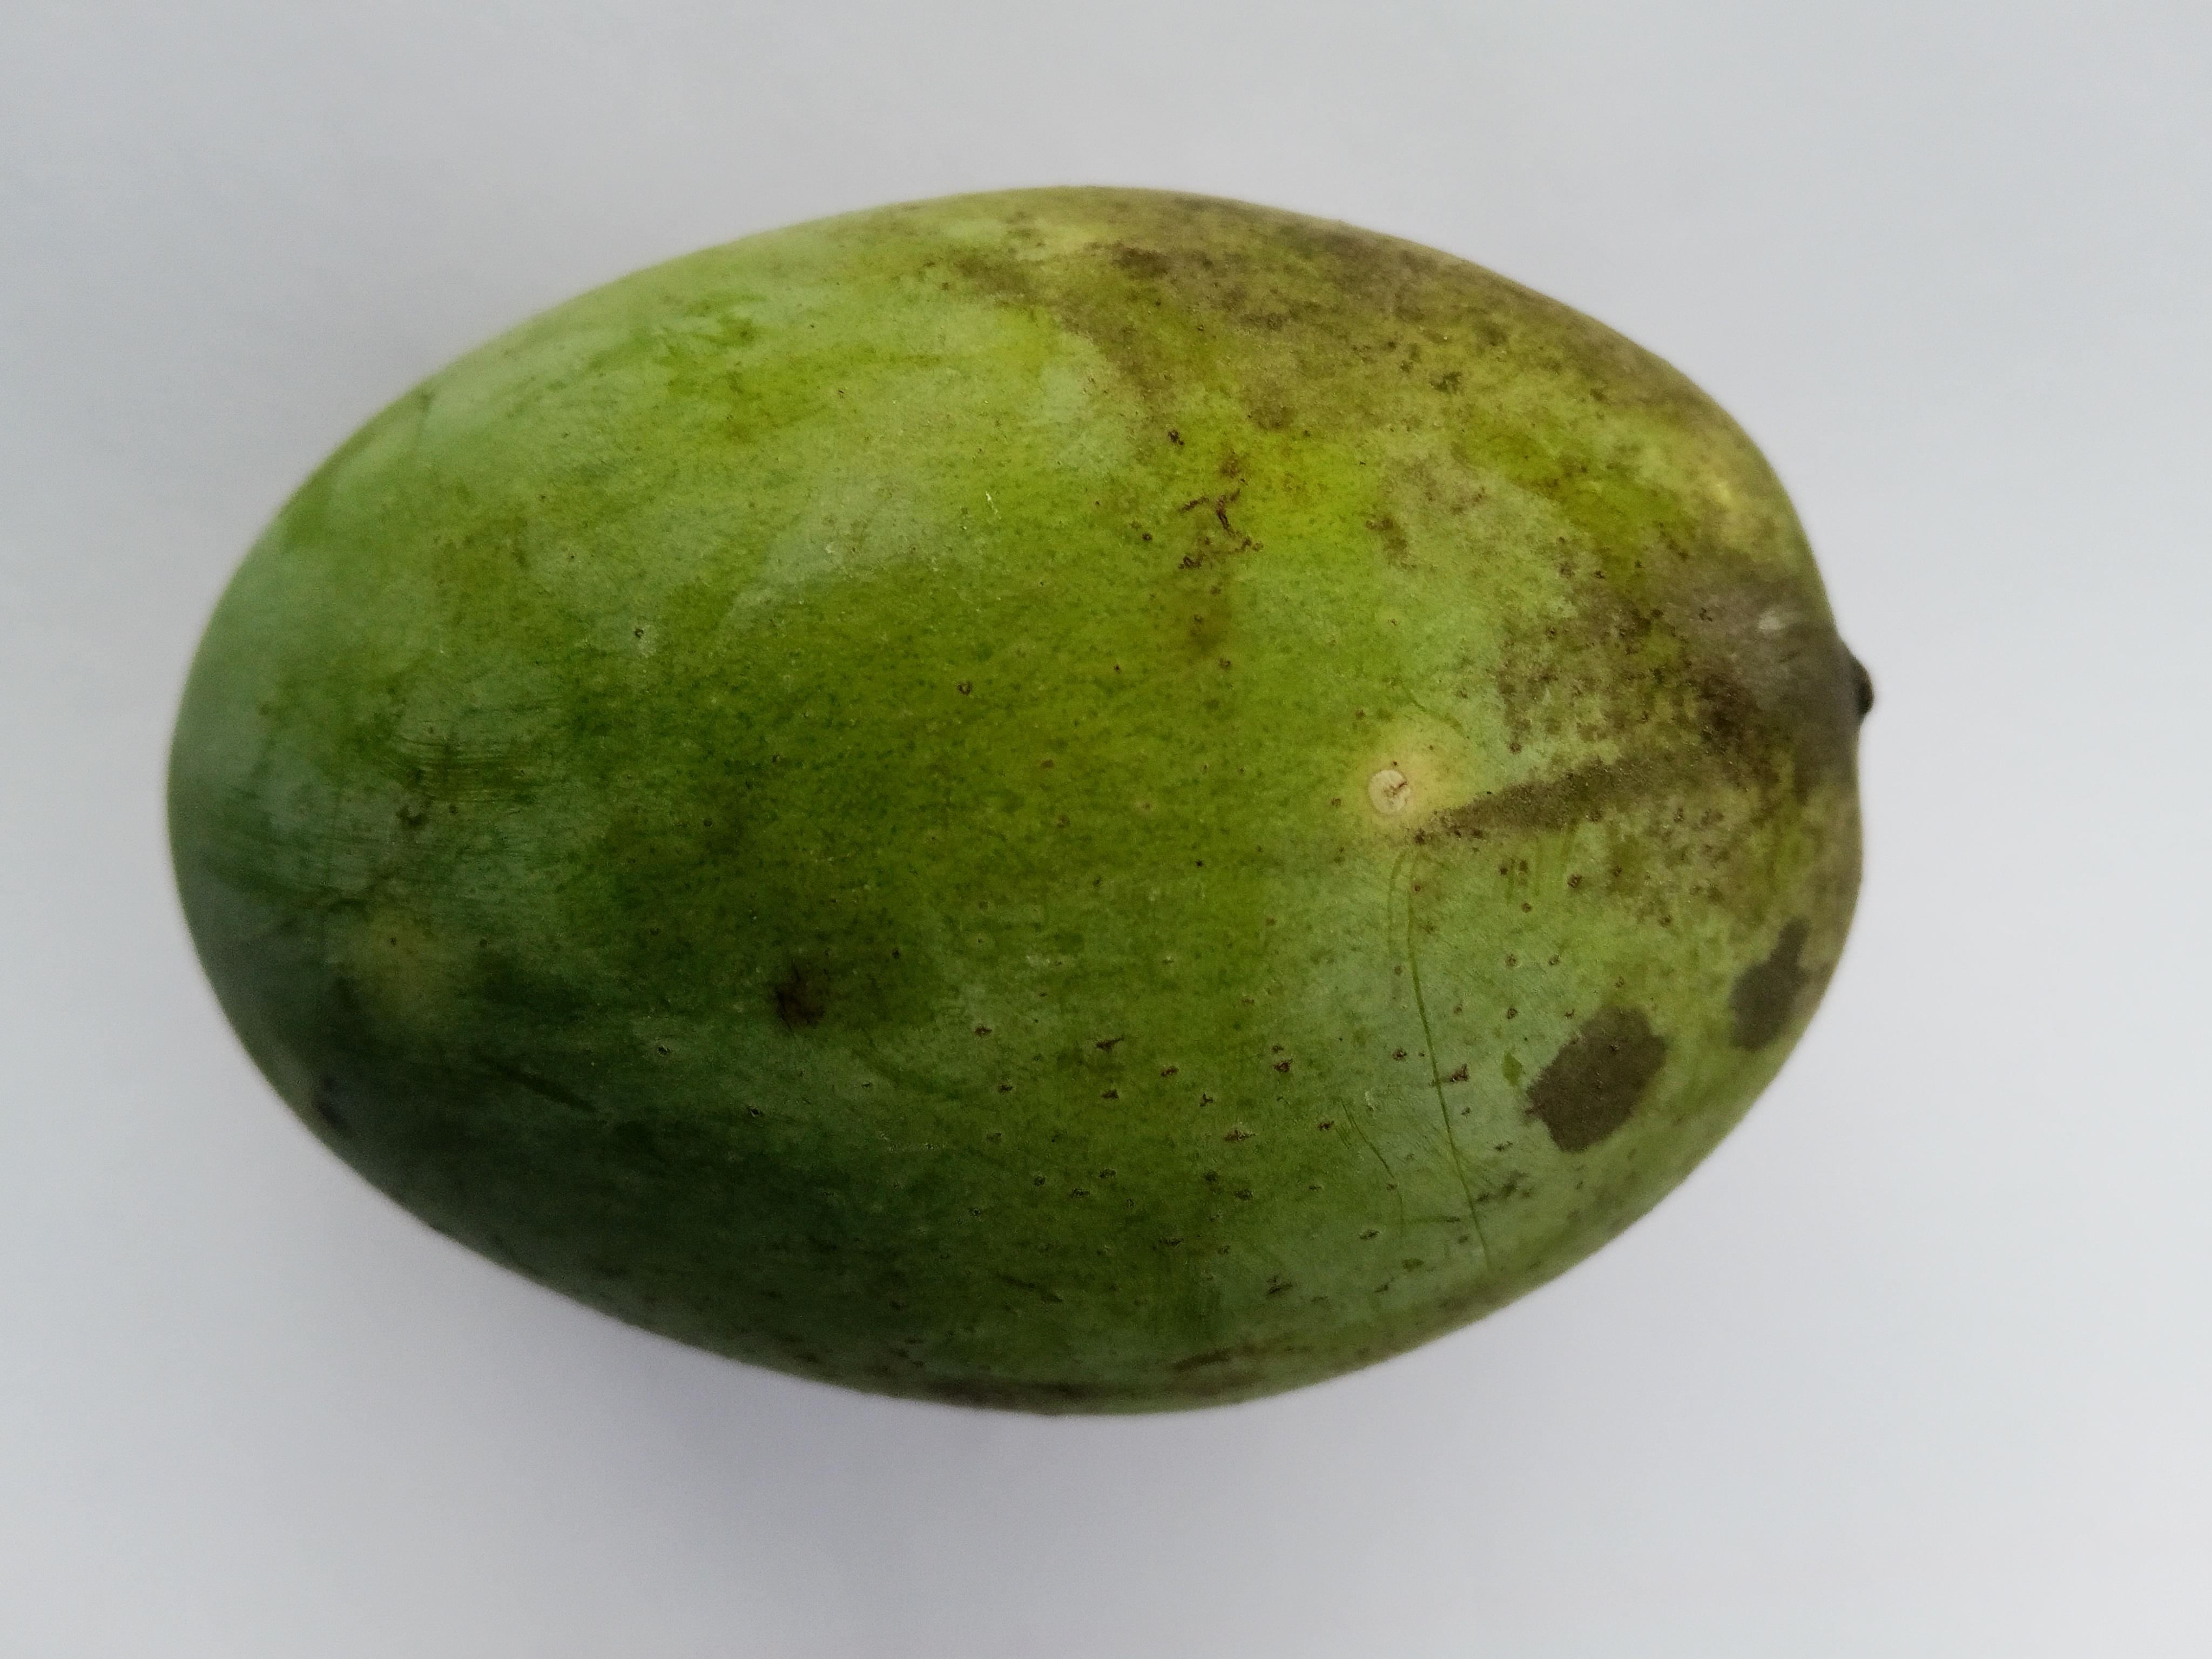
Mango variety: Langra